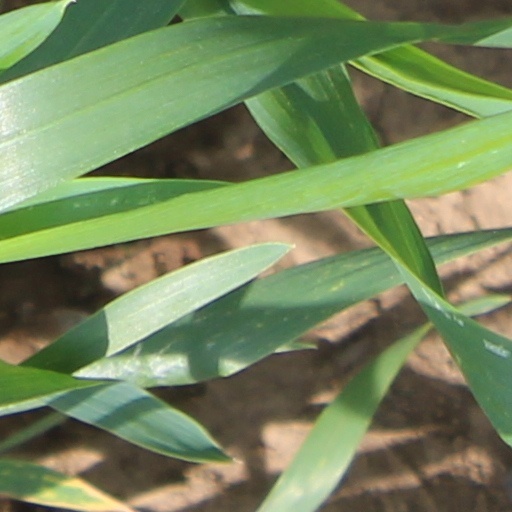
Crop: wheat